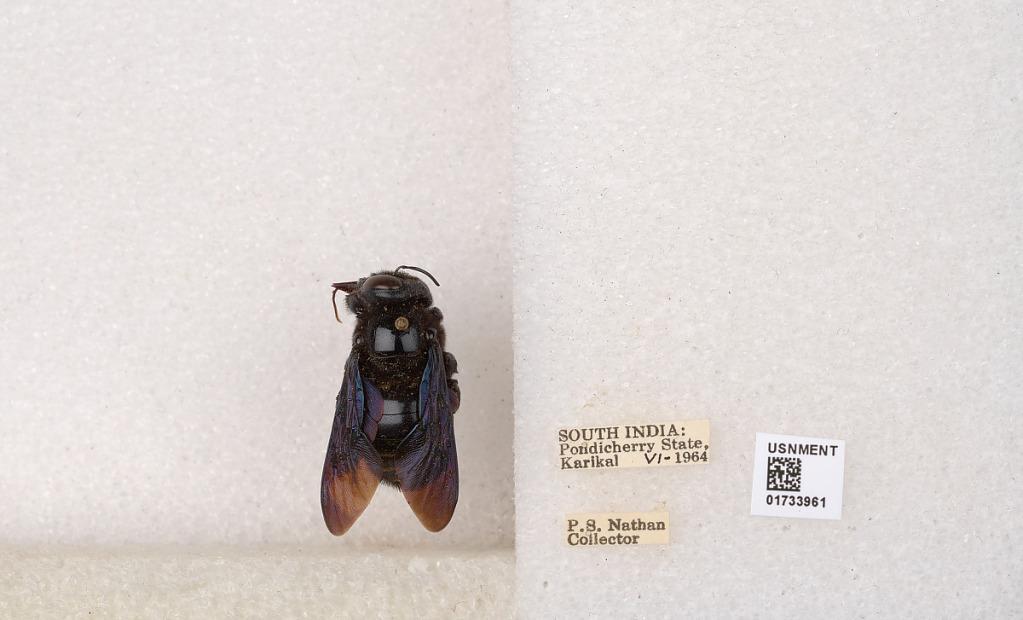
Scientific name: Xylocopa (Ctenoxylocopa) fenestrata (Fabricius)
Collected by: P. Nathan
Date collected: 1964-6-1
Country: India
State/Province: Puducherry
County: Karaikal
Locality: Karikal